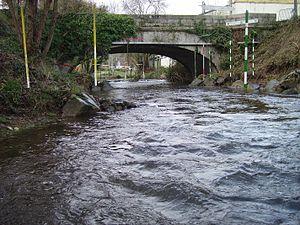
Le Gouët est un fleuve côtier français situé dans le département des Côtes-d'Armor, dans la région Bretagne, qui se jette dans la Manche.